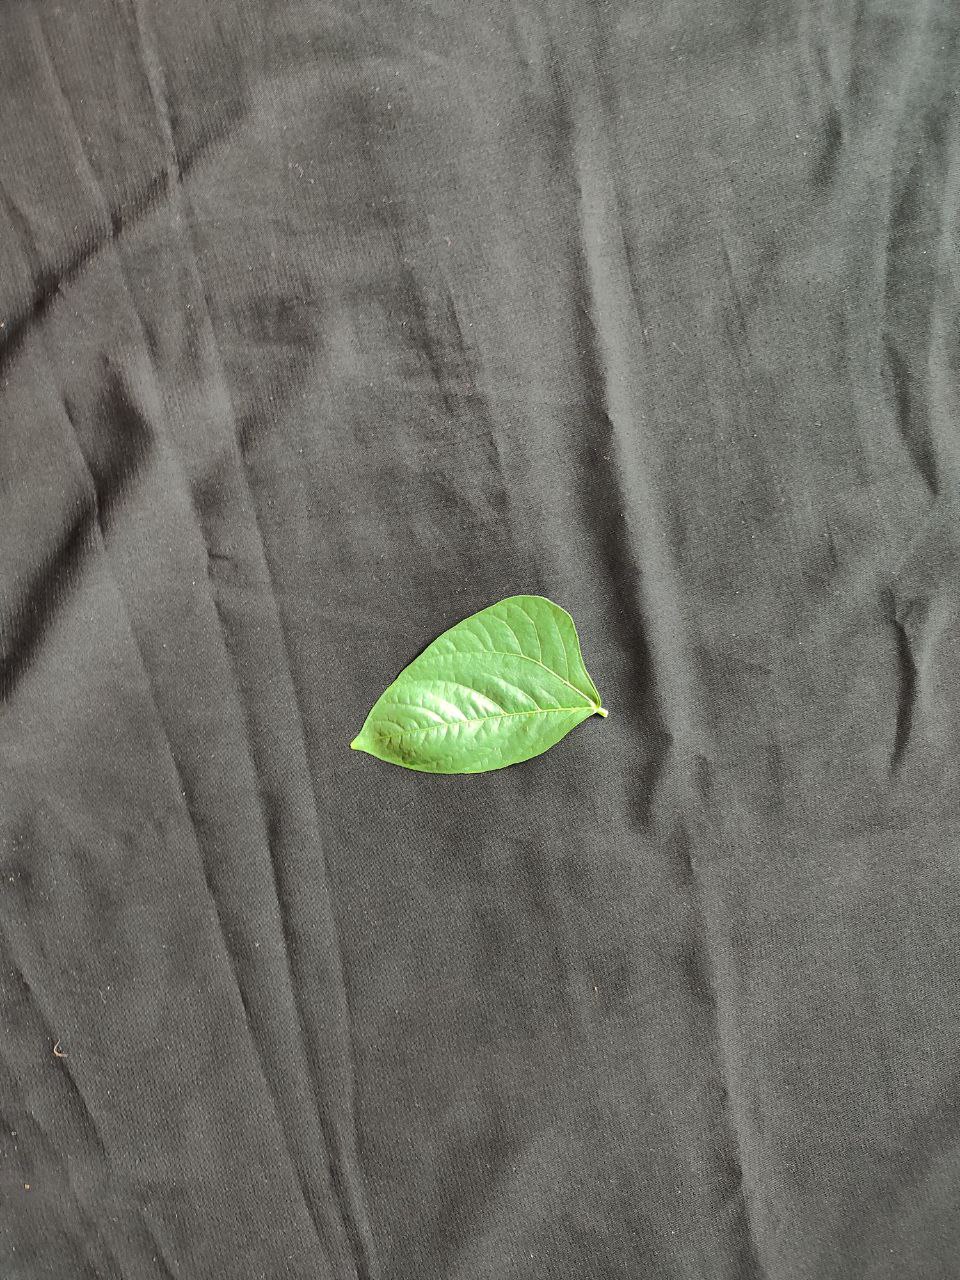
Crop: cowpea
Leaf condition: Fresh Leaf